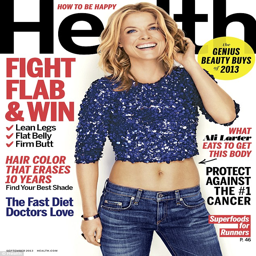
healthy and happy : person appears on the front cover of the september issue of magazine